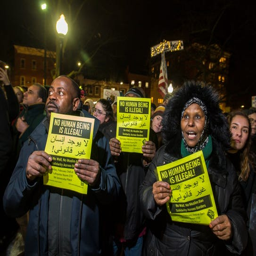
several demonstrators gathered for a rally